VQ-2

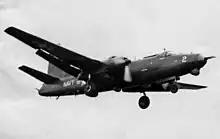
P4M-1Q Mercator of VQ-2 electronics reconnaissance squadron in September 1956 - note extra radar 'bulges' on this variant.

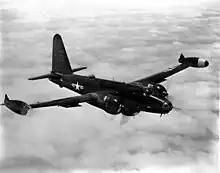
P2V-5 with nose turret in 1952. The Port Lyautey P2V-5Fs had additional turbojets mounted on nacelles where the rockets are in this photo.

The squadron continued using the six P4M-1Qs as mission aircraft. In addition, they obtained three Lockheed P2V-5Fs. The P2V-5Fs were reconfigured onsite from the standard maritime reconnaissance to similar electronic suites as the P-4Ms. Of note, the P2v-5Fs had the same dash speed capability as the P4Ms from two Westinghouse J34-WE-34 turbojets mounted on their own nacelles outboard the Wright R-3350-32W Cyclone Turbo-compound radials. The squadron used the P2V-3 for pilot training and logistics, since it was not configured for electronic reconnaissance (this became a standard squadron practice when possible; using a "bare bones airframe of one of its models for training and logistics"). The four Neptunes would serve alongside the Mercators until 1960.